89th Tactical Missile Squadron

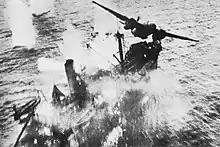
U.S. A-20 Havoc of the 89th Squadron, 3rd Attack Group, at the moment it clears a Japanese merchant ship following a successful skip bombing attack. Wewak, New Guinea, March 1944

The squadron was established in early 1941 as a reconnaissance squadron equipped with the Douglas B-18 Bolo. After the Pearl Harbor Attack, it flew antisubmarine missions over the southeast Atlantic coast.